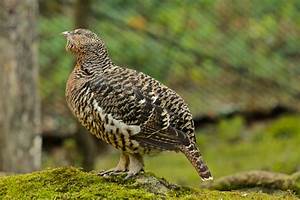
Label: gallina